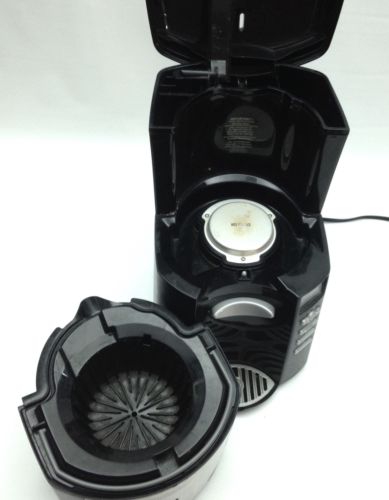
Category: coffee maker